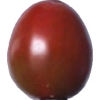
Label: tomato_cherry_maroon